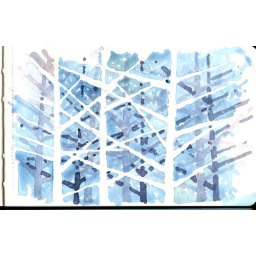
quick sketch in a watercolor moleskine after looking at a stand of trees along the highway while driving by . . .